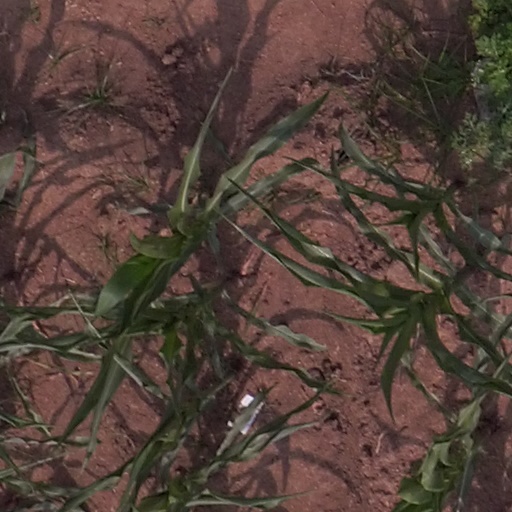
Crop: maize; corn